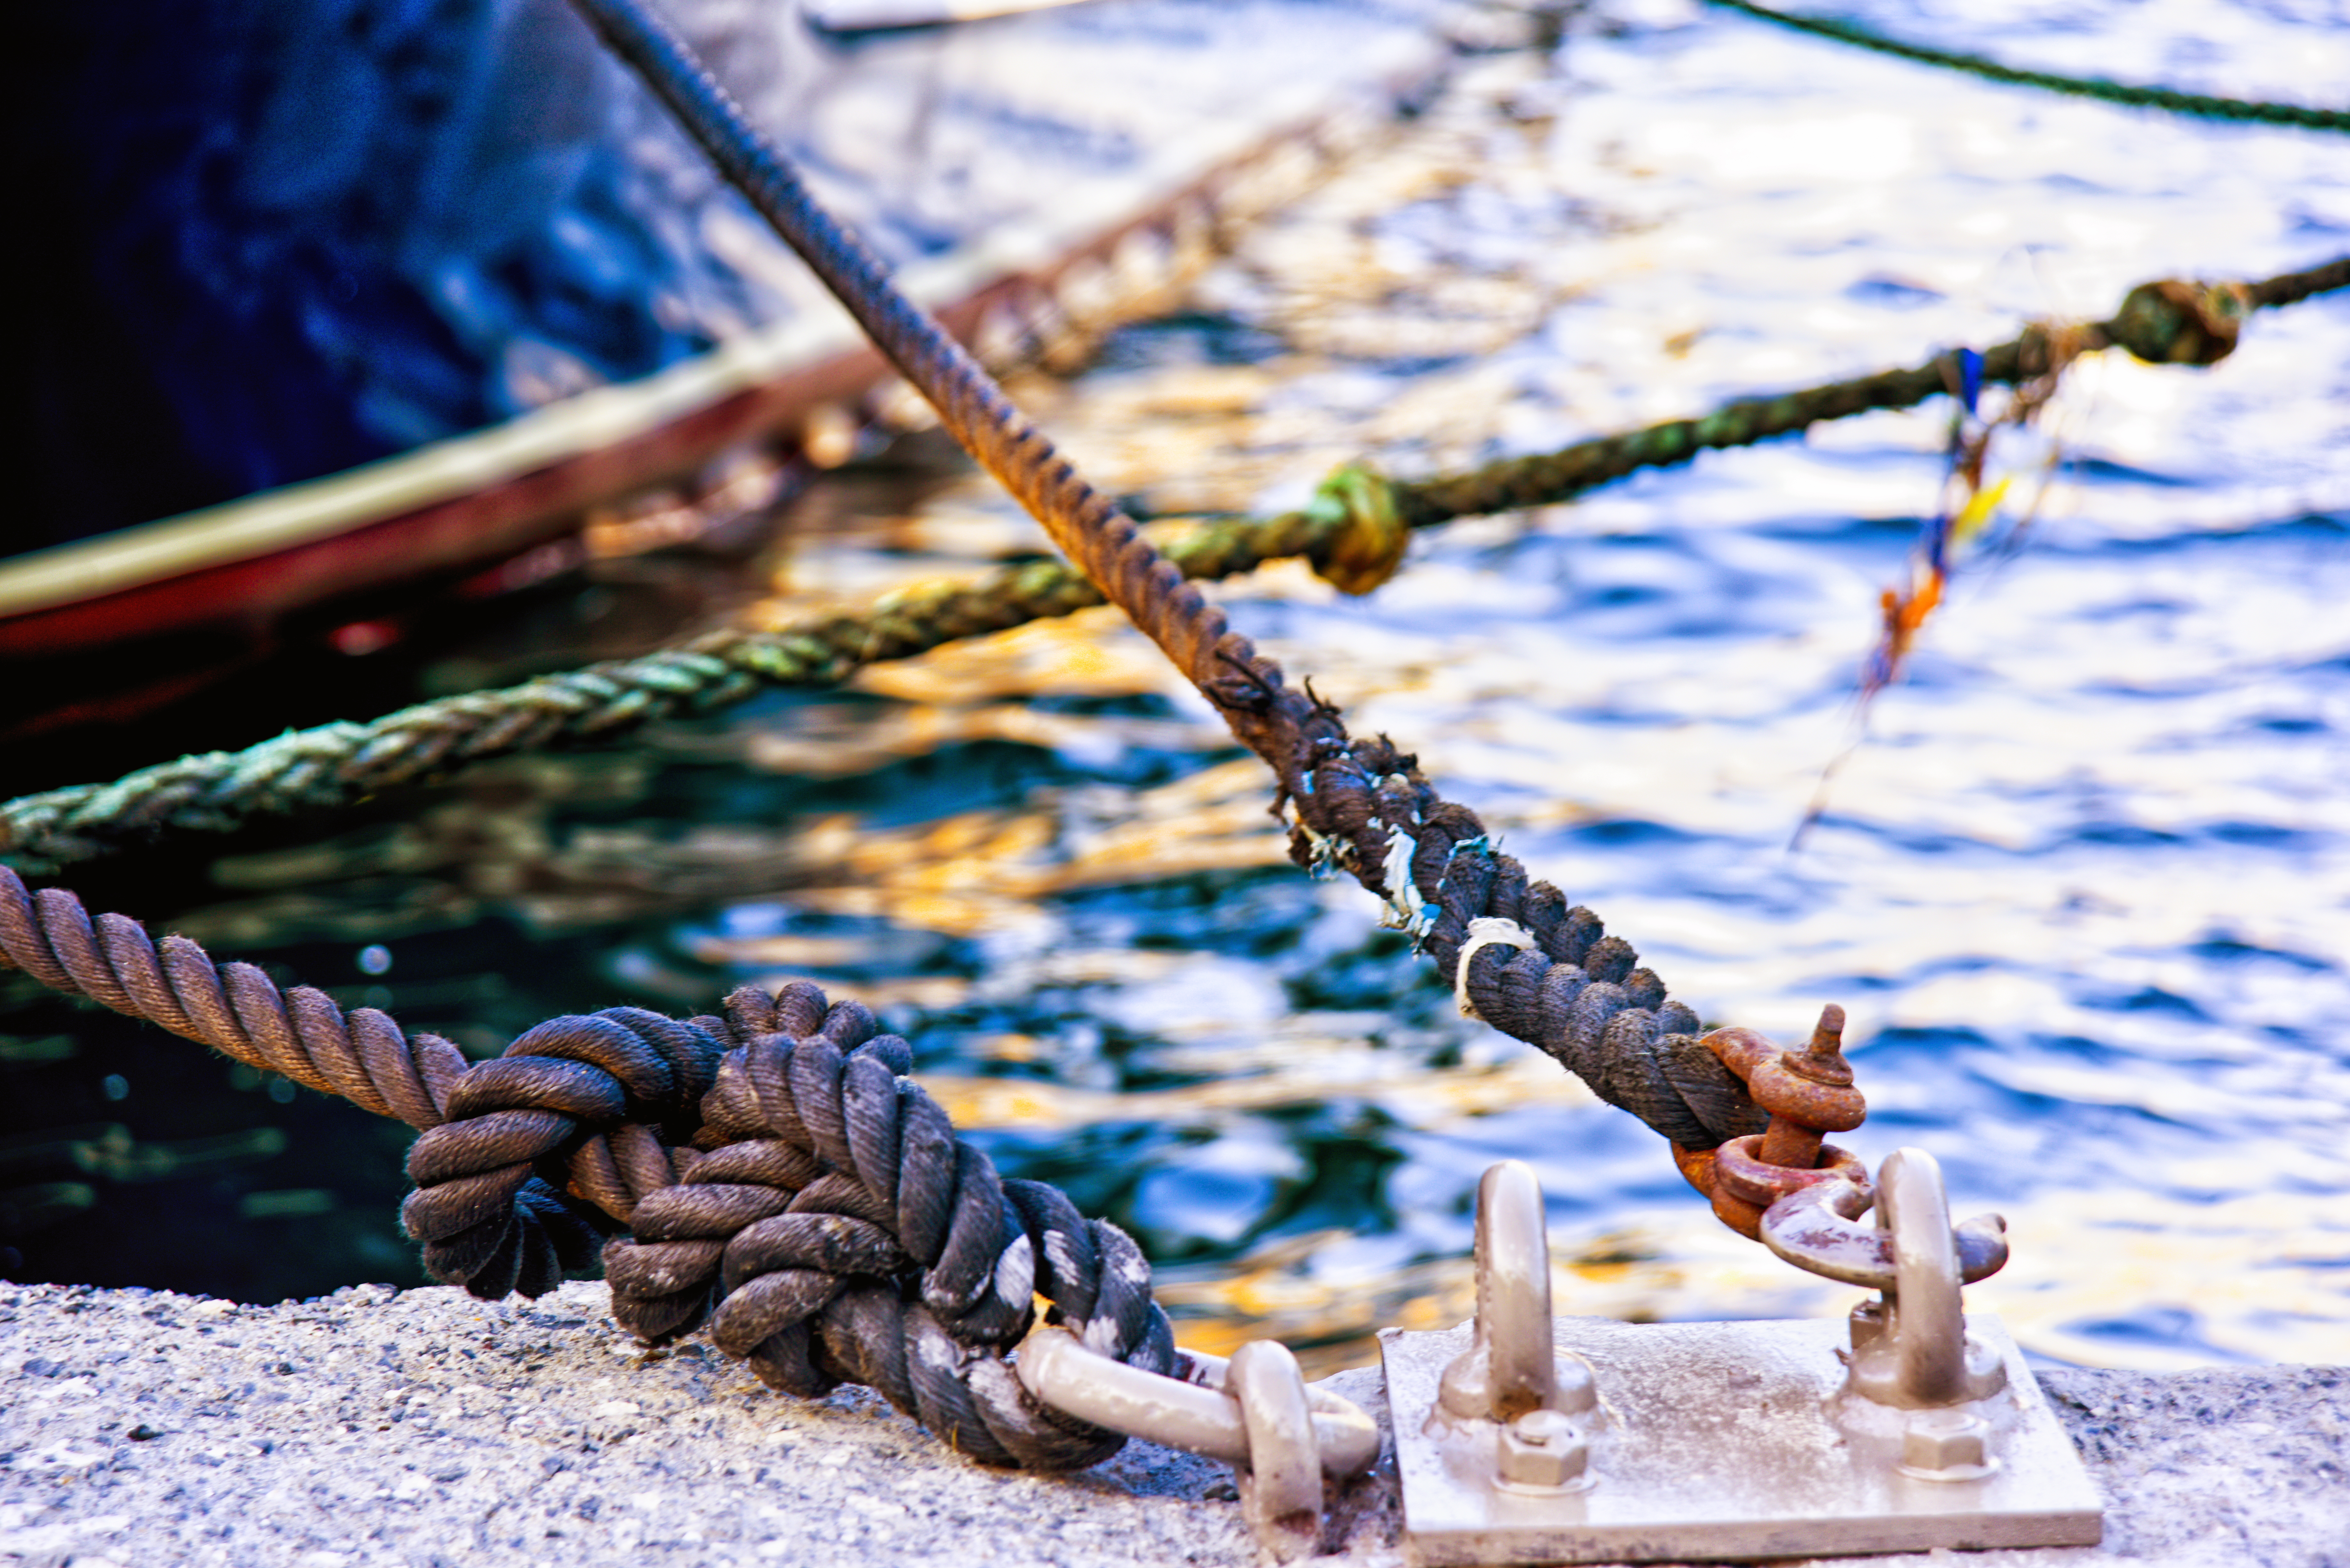
Nuro Aksoy, nature, leaf, water, rope, wood